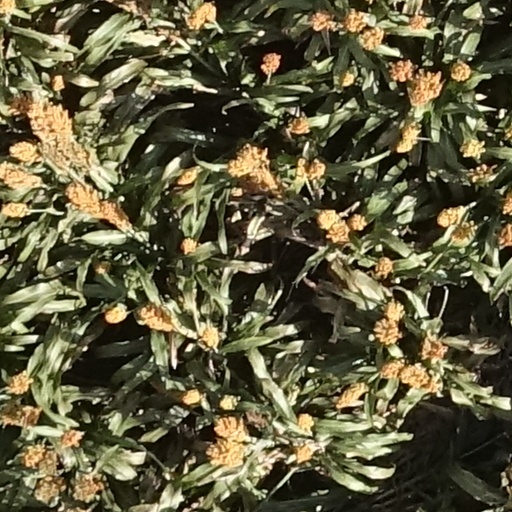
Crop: sorghum